Holden Torana

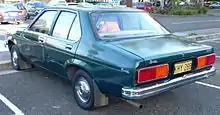
Holden Sunbird (UC) sedan

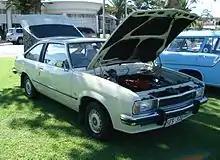
Holden Torana (UC) SL hatchback

The Holden Sunbird was also updated to UC specifications and continued to sell well as a 1.9-litre four-cylinder car, sharing its body architecture with the UC Torana sedan and hatchback. The UC Sunbird expanded into three trim levels: base (manual only), SL, and SL/E. It did very well in New Zealand, where it was assembled, particularly in fleets, where it competed with the Ford Cortina and a variety of Japanese D-segment models.